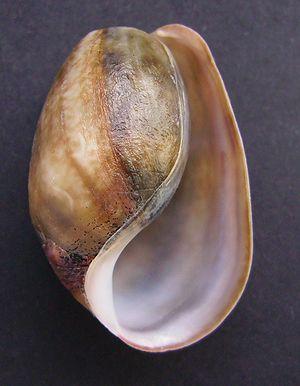
Bulla est un genre de mollusques de la famille des Bullidae.